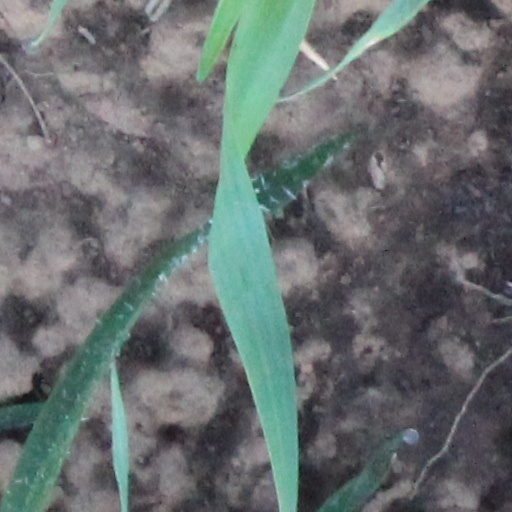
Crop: wheat